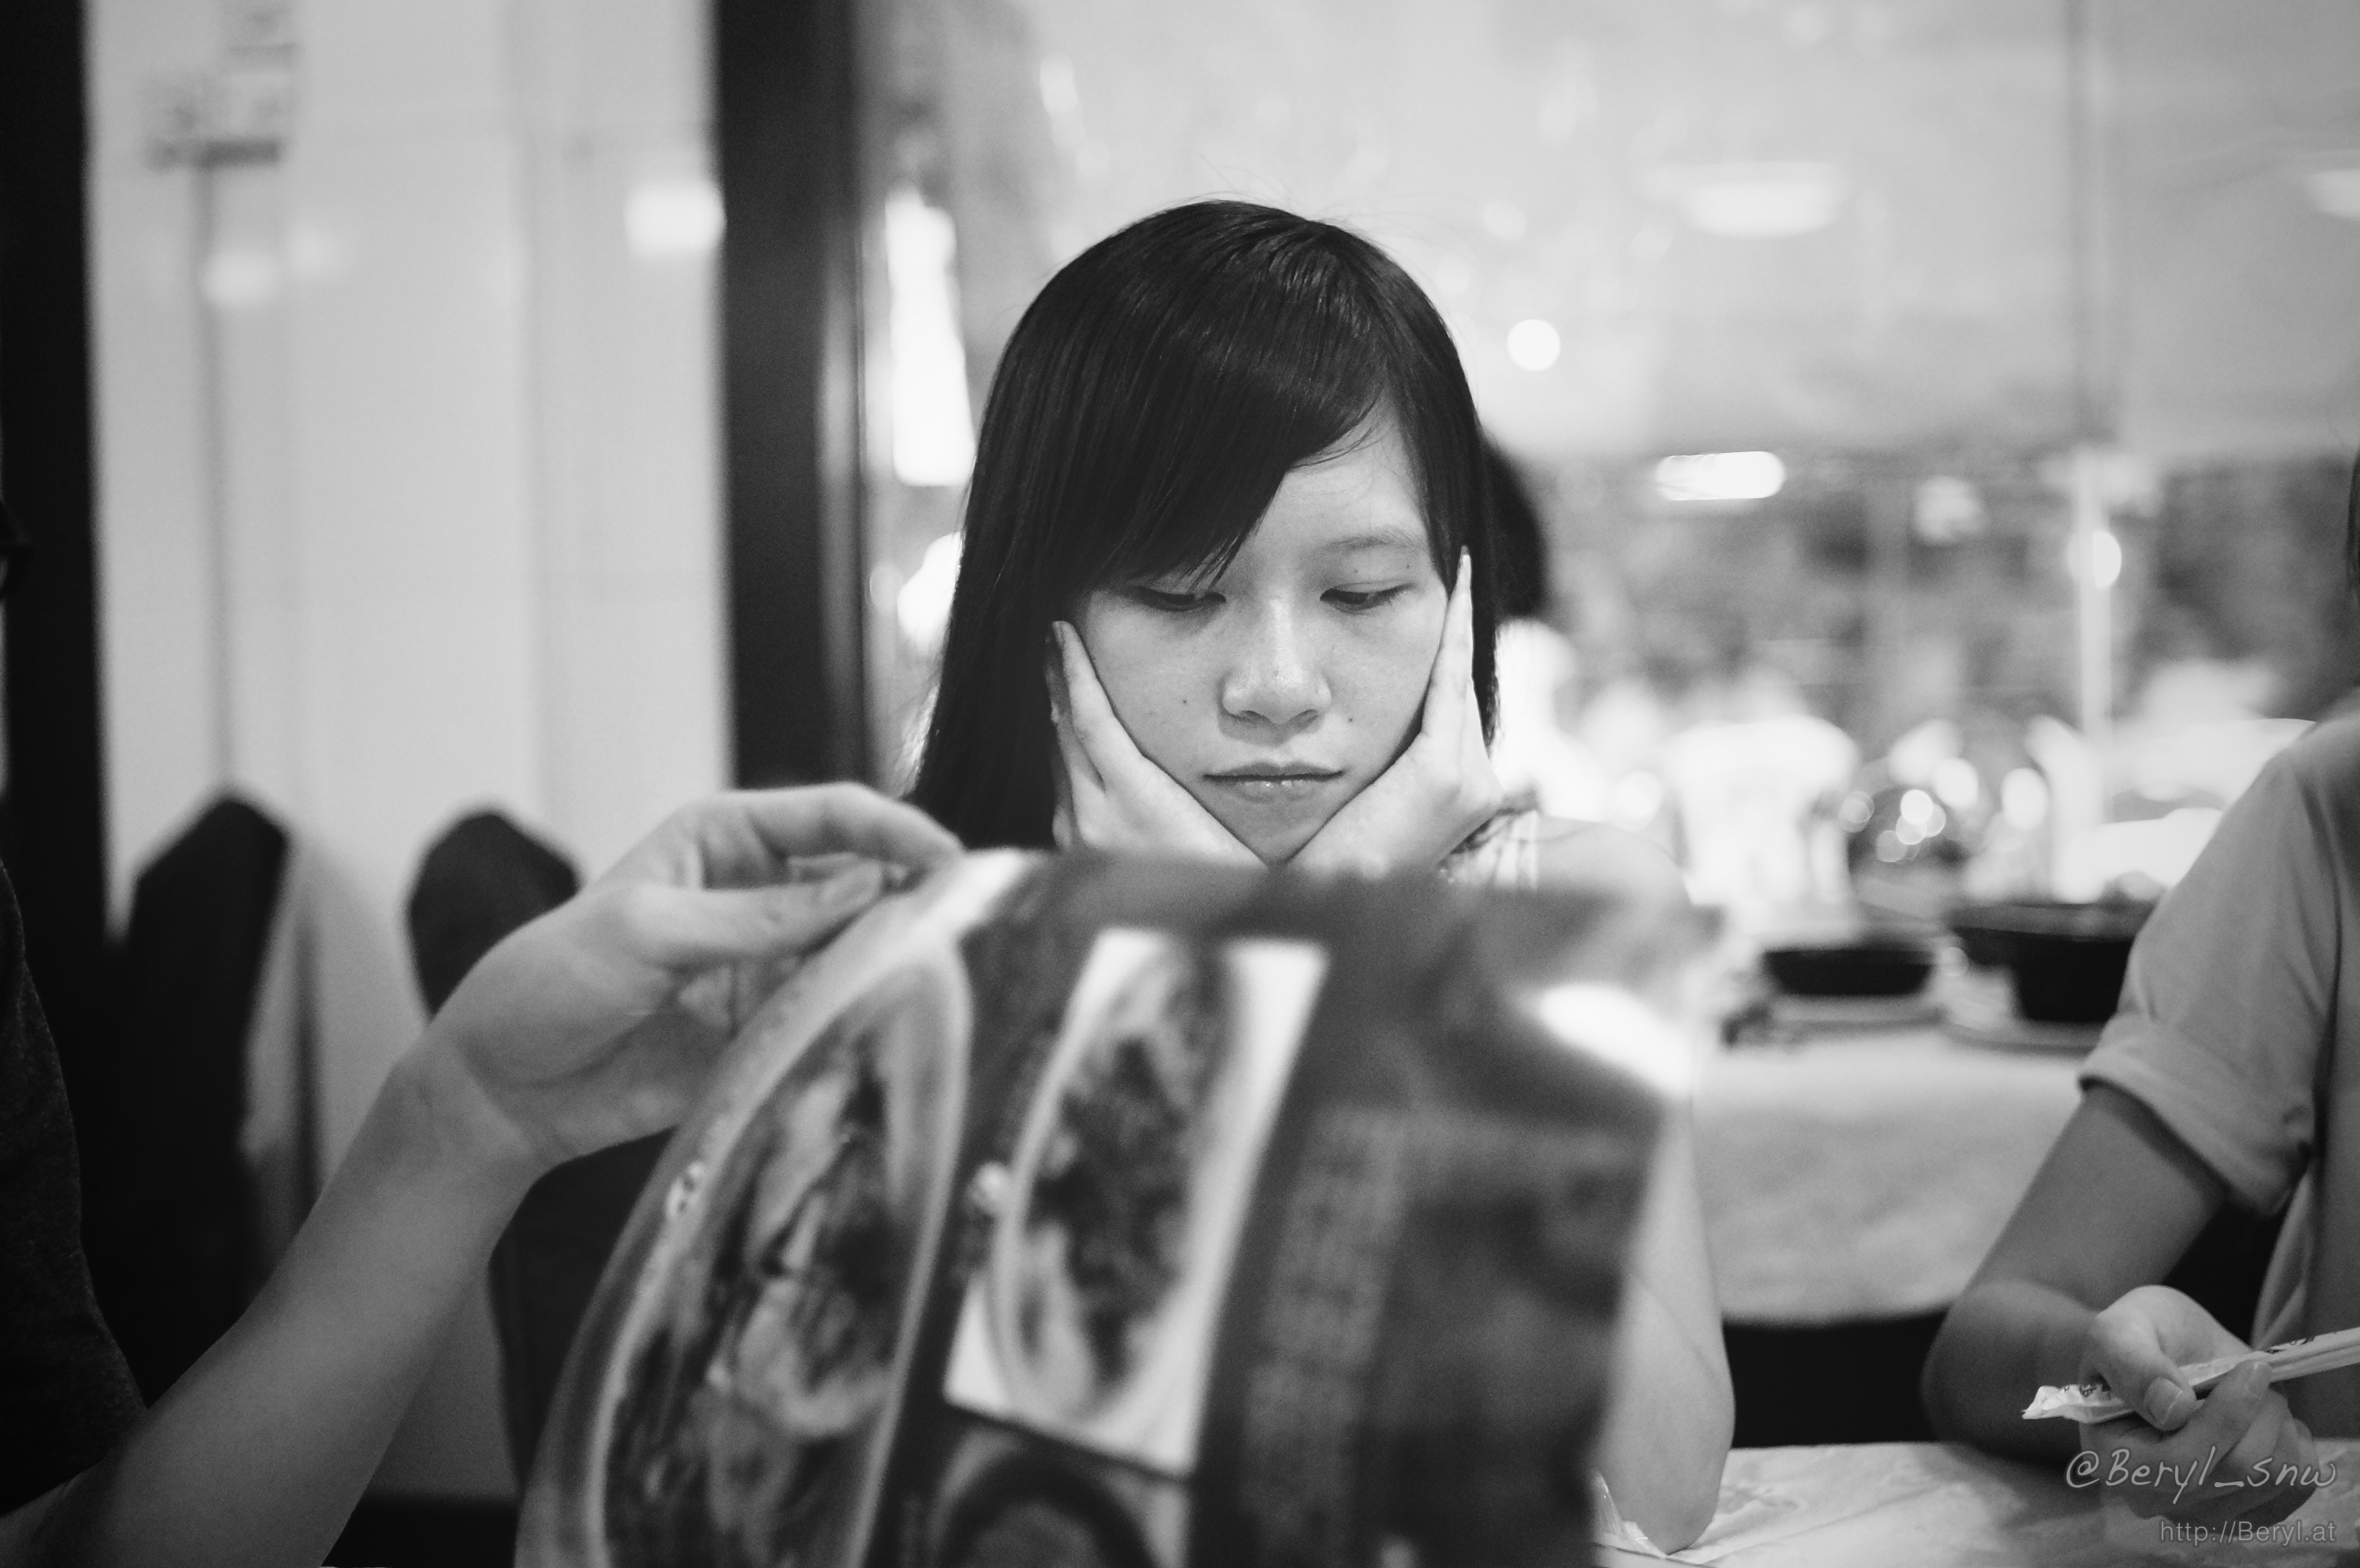
bokeh, black and white, girl, white, photography, restaurant, cute, asian, portrait, chinese, student, nikon, black, monochrome, bw, blackandwhite, face, university, photograph, canton, school, sony, nikkor, teenage, mirrorless, teen, guangzhou, adapter, nex, lensswap, nex6, sony0mmf00, ai35mmf2, vantage, monochrome photography